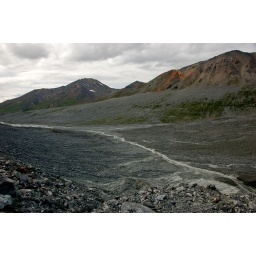
The river is not that small. The tiny red dot in the middle is a guy walking towards us.